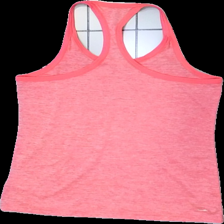
View: back
Type: Training top
Category: Ladies
Brand: Adidas
Colors: White, Pink
Material: 100% Polyester
Pattern: Other
Cut: Regular, C-collar
Size: S
Trend: Sports
Price range: 50-100
Recommended usage: Reuse